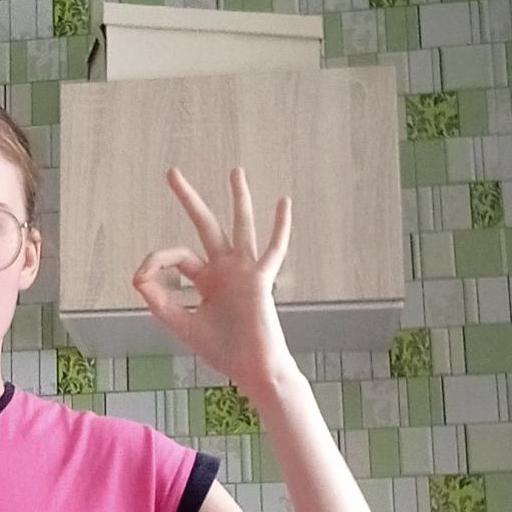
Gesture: ok